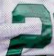
Number: 2